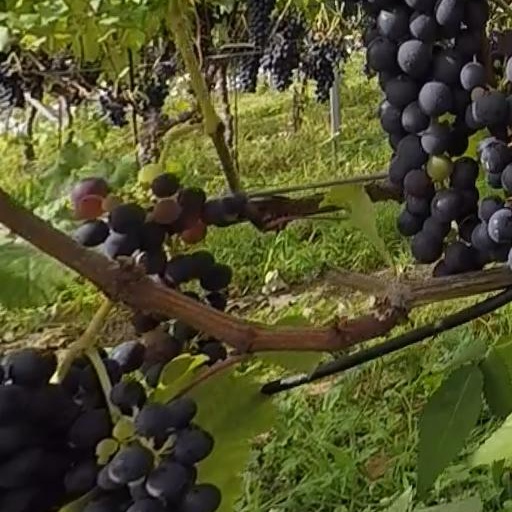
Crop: grape